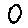
Label: 0